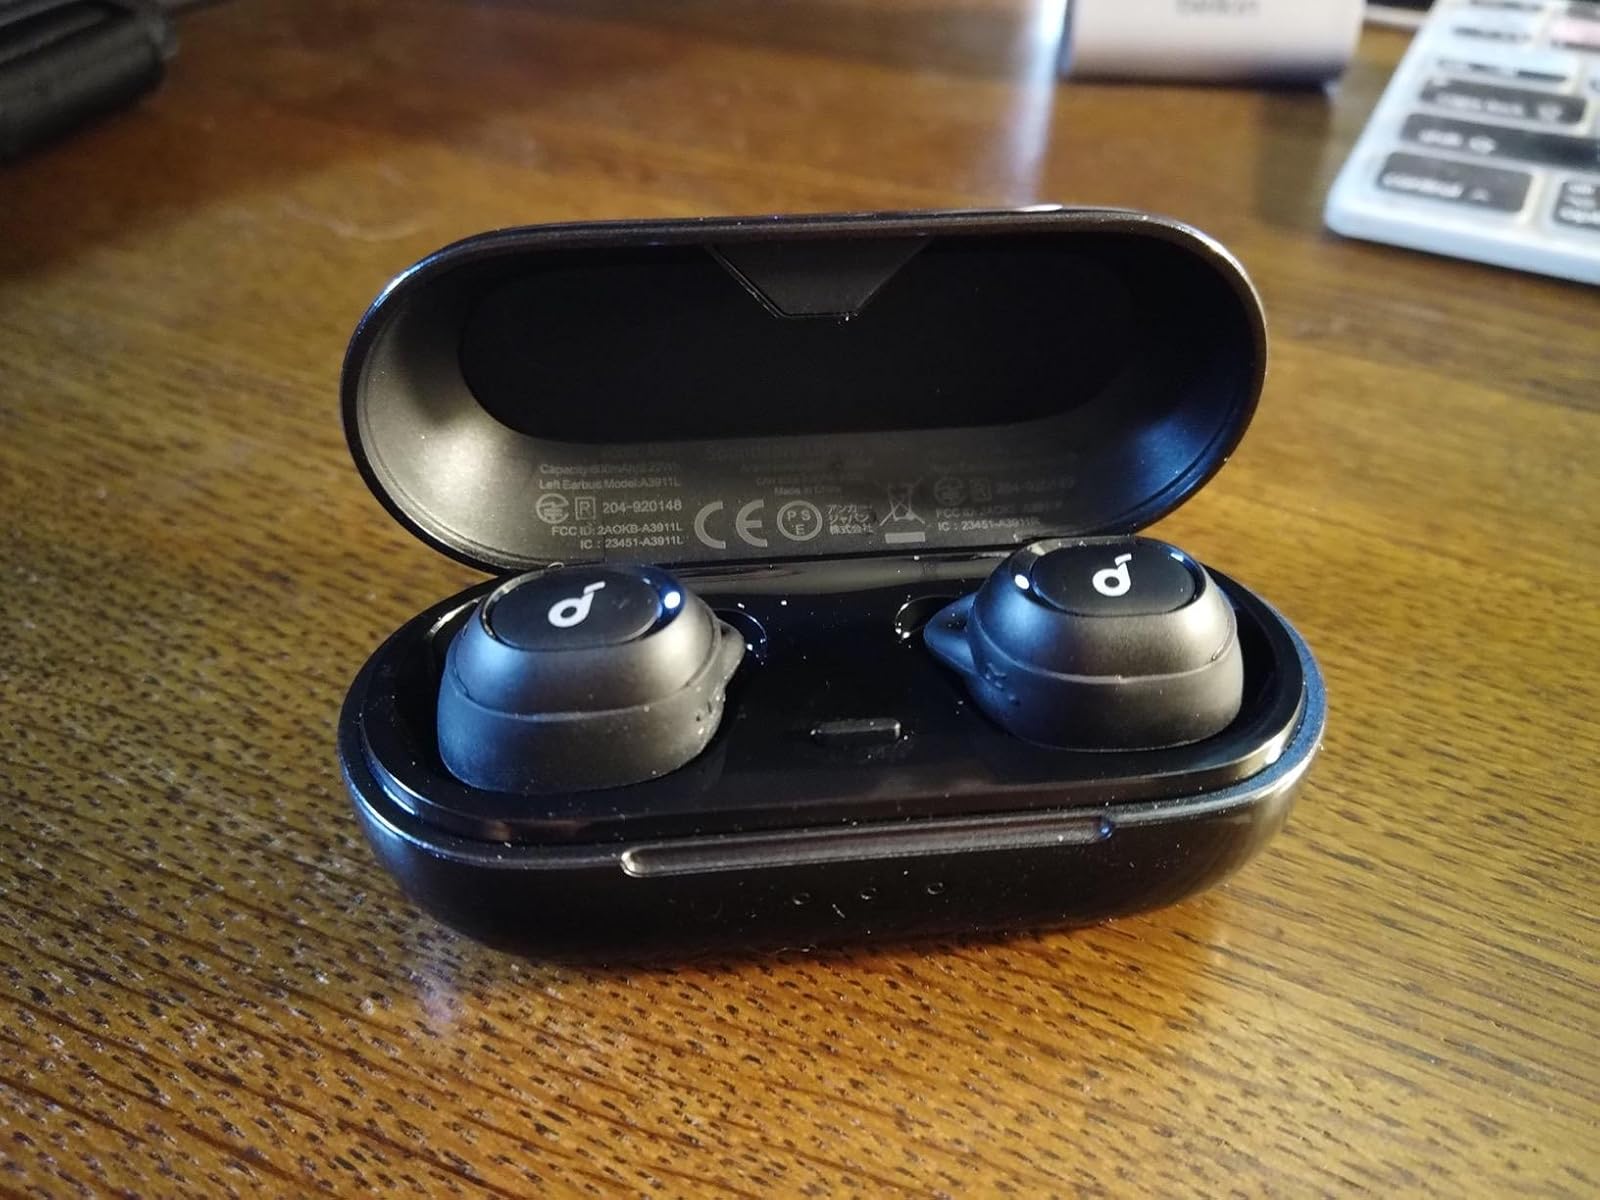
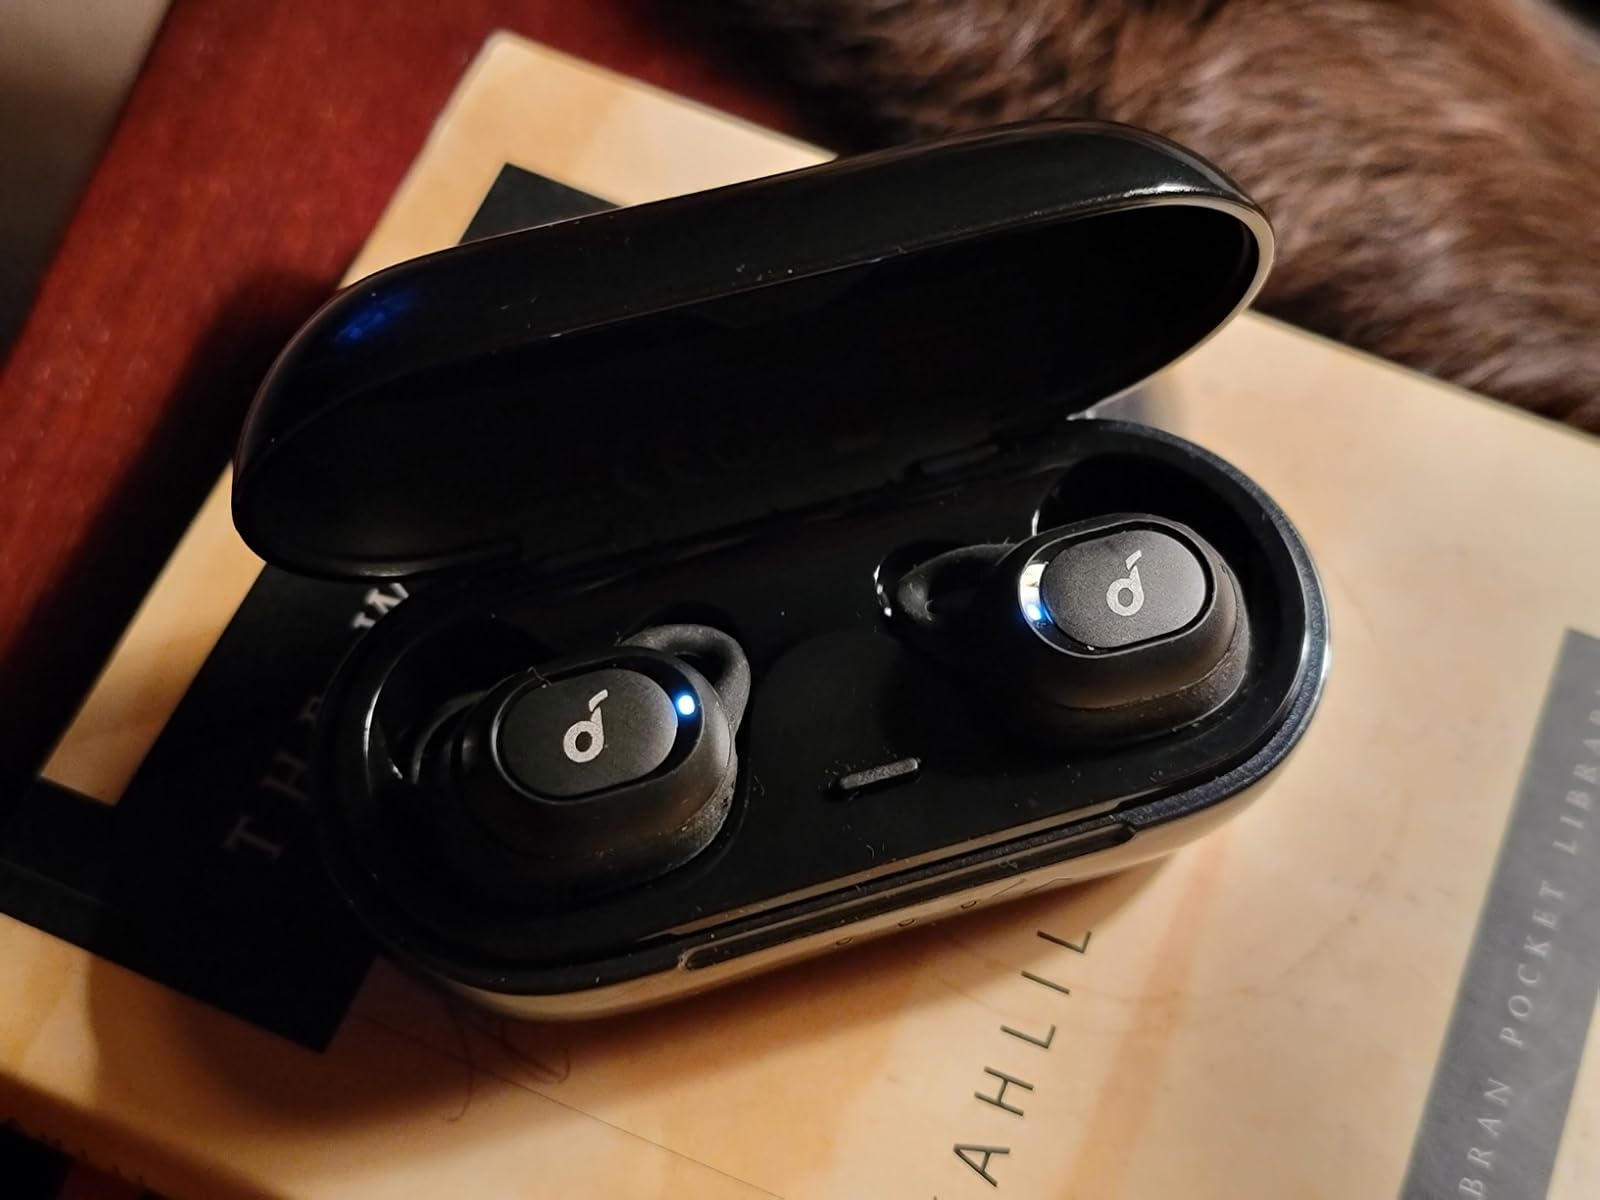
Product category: earbuds
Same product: yes